Andy Crosby

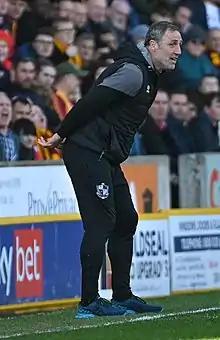
Crosby as Port Vale acting manager in 2022

In March 2021, he joined the coaching staff at Port Vale until the end of the season. He extended his contract at Vale Park in June 2021, at which point both manager Darrell Clarke and director of football David Flitcroft emphasised his importance to the club. He stepped down from his management position at Northern Ireland in order to concentrate fully on his role at Vale Park. On 15 February 2022, Clarke took a period of leave after a close family bereavement, with Crosby standing in during his absence. Clarke completed a phased return to the manager role on 6 May. With permission from Clarke, Crosby led the team out at Wembley in the play-off final as Vale secured promotion with a 3–0 win over Mansfield Town. Crosby became interim manager after Clarke was sacked on 17 April 2023 following a run of two wins in 18 League One matches. He won one and lost three of the final four games of the 2022–23 season before stating that he believed himself ready to take the job on a permanent basis. He was confirmed as the club's permanent manager on 12 May.